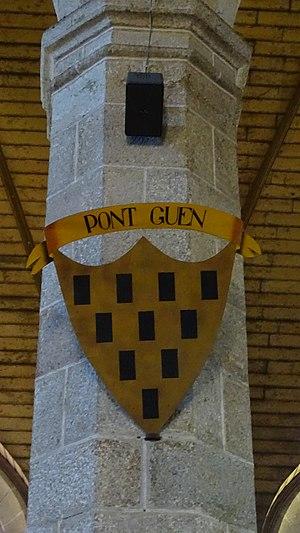
En l'église de Plouaret